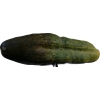
Label: cucumber